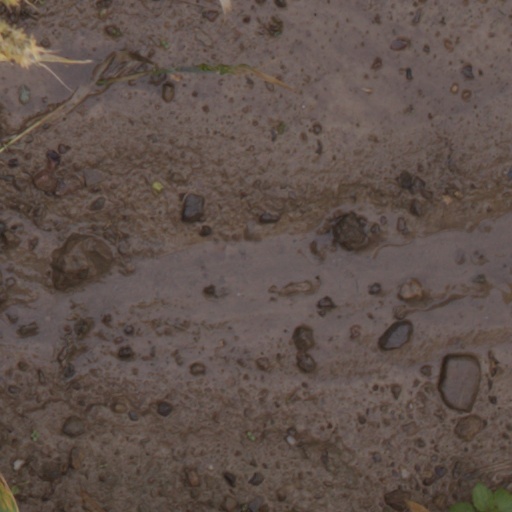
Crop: wheat